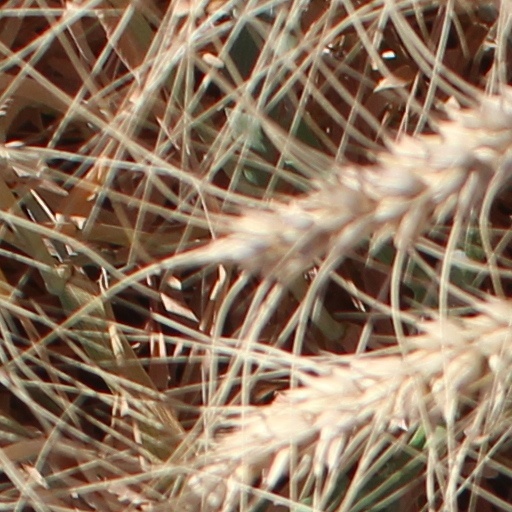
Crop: wheat